Alfonso Manrique de Lara, 1st Duke of Arco

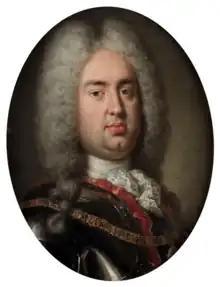
Portrait of Alonso Manrique de Lara

Alonso Manrique de Lara y Silva (Galisteo, Cáceres, 11 January 1672 – Madrid, 27 March 1737), I Duke of Arco was an aristocrat who served the Spanish Royal House.